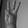
ASL letter: W